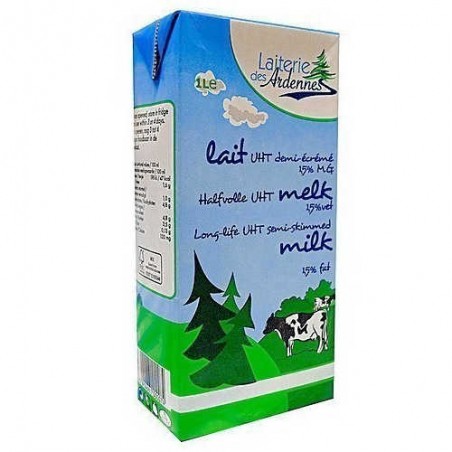
Waste category: cardboard